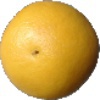
Label: Grapefruit White 1